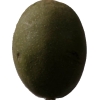
Label: nut